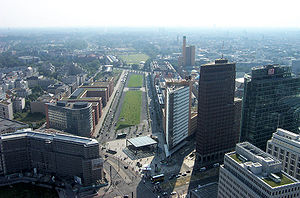
Potsdamer Platz
Fugleperspektiv over pladsen.
Potsdamer Platz er et trafikalt knudepunkt i Berliner-bydelen Tiergarten. Pladsen ligger centralt placeret blot 500 meter syd for Brandenburger Tor og Reichstag og samler det gamle Øst- og Vestberlin. Indtil 1989 gik Berlinmuren igennem pladsen.